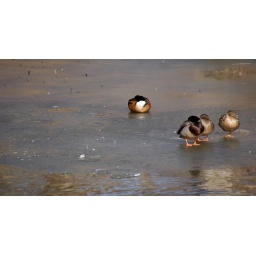
Another not so hot overall, but the ducks are cute with all of the heads tucked under their wings.